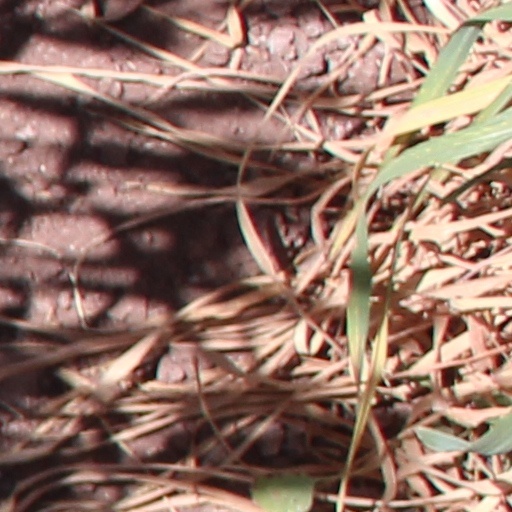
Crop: wheat